Grisons

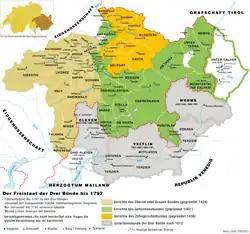
Map of the Three Leagues and surrounding lands

The deep Alpine valleys of the present-day Grisons were originally settled by the Raetians ("Rhaeti"). In Chur, archaeological evidence of settlement goes back as far as the Pfyn culture (3900–3500 BC), making the capital city of the Grisons one of the oldest settlements in Switzerland.